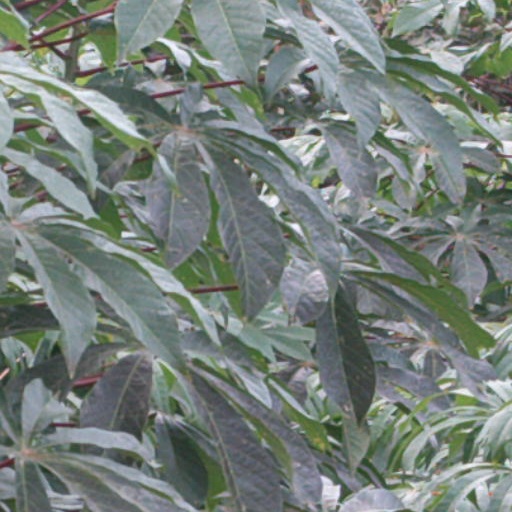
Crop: cassava